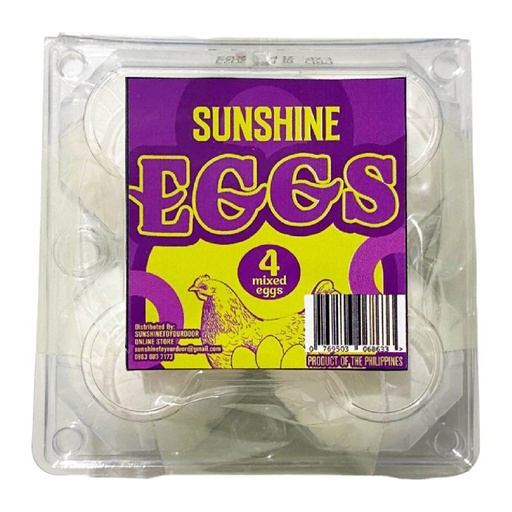
Sunshine Fresh Egg Mixed Size 4s
Brand: Sunshine
Category: Food, Beverages & Tobacco > Food Items > Meat, Seafood & Eggs > Eggs > Whole Eggs